H. Alberta Colclaser

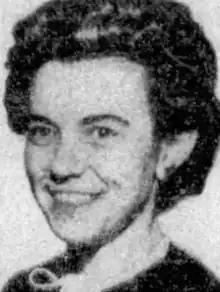
H. Alberta Colclaser, from a 1947 newspaper

Hazel Alberta Colclaser (February 19, 1911 – July 7, 2010) was an American aviation lawyer and foreign service officer. She was also involved in early efforts to shape space law.